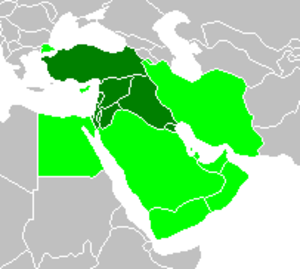
Nærorienten
     Den moderne arkæologiske og historiske forståelse af Nærorienten.     Nærorienten
Nærorienten er en ældre betegnelse for Mellemøsten.